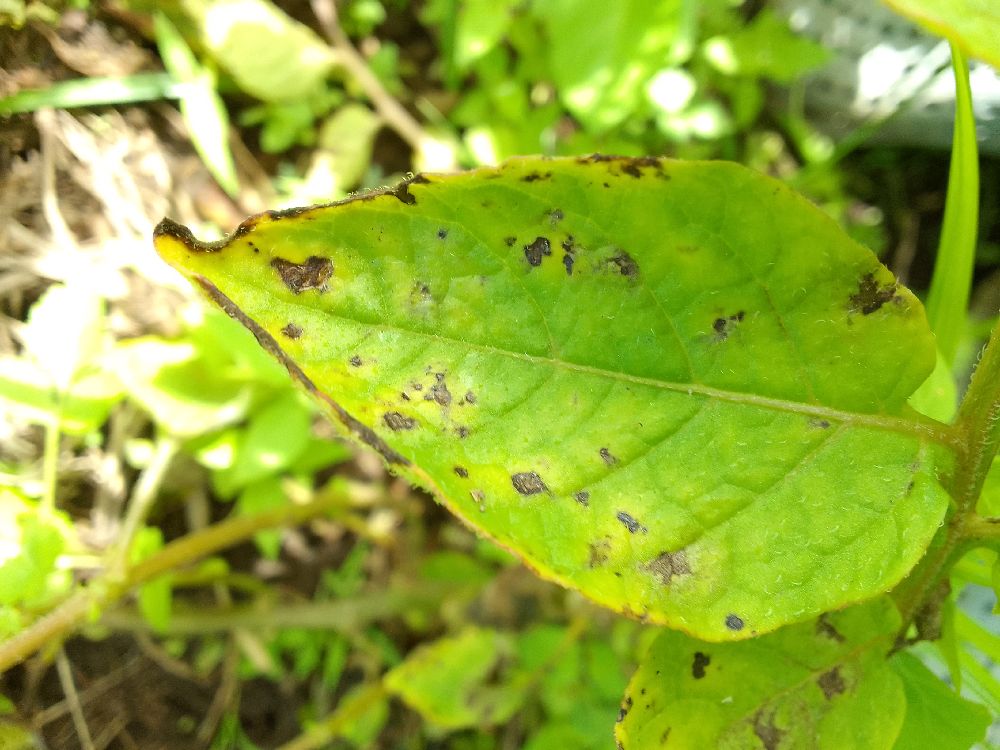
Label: Early blight